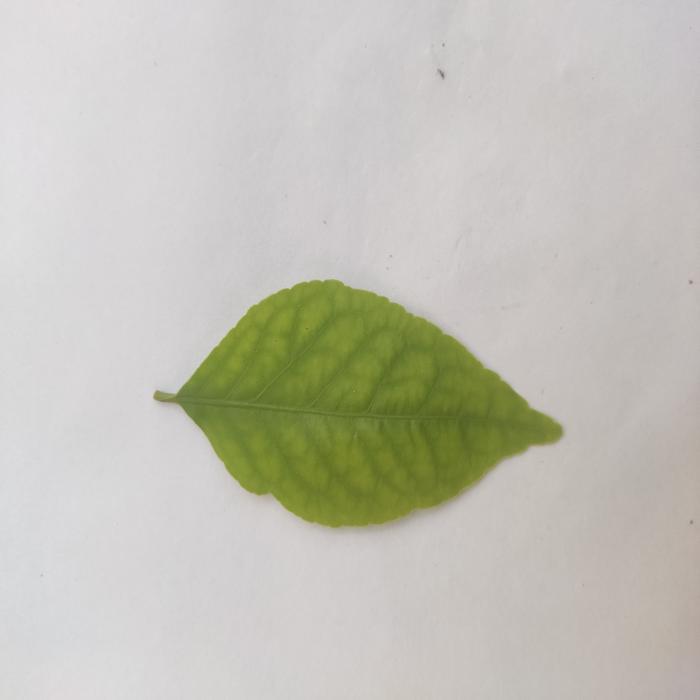
Crop: Aegle Marmelos
Leaf condition: Cercospora_Leaf